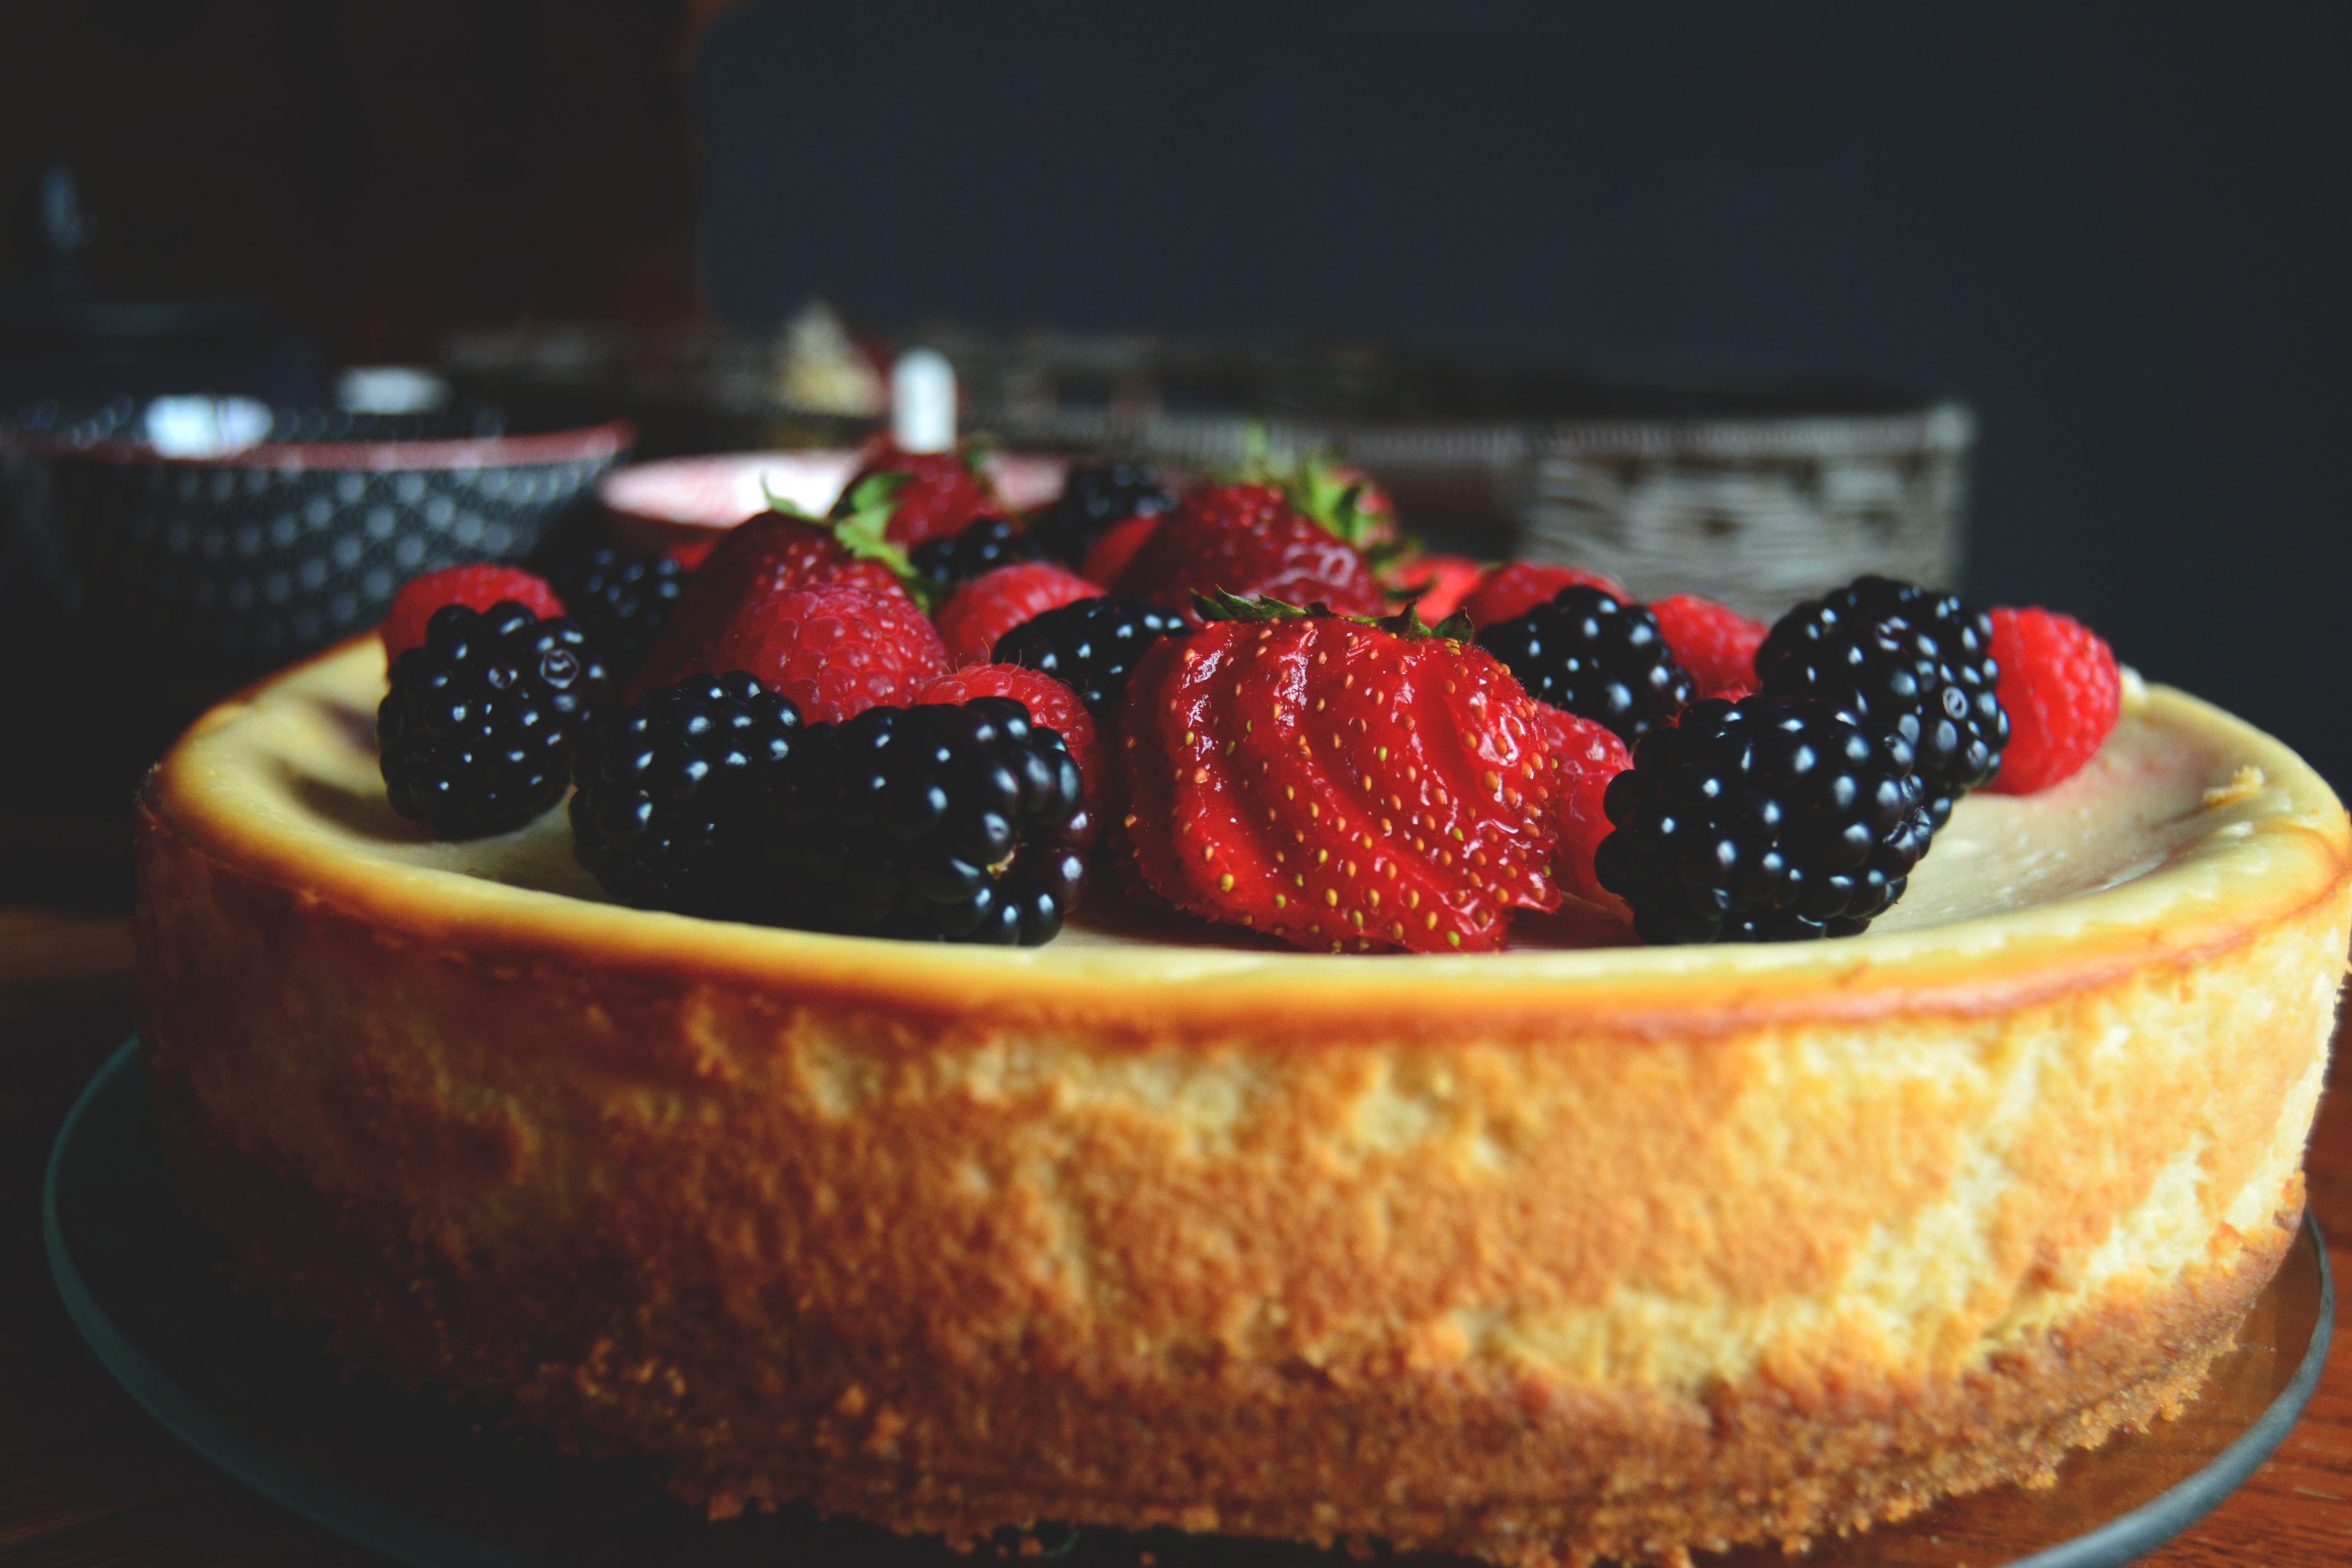
dish, food, produce, dessert, cuisine, chocolate cake, cheesecake, baked goods, torte, frutti di bosco